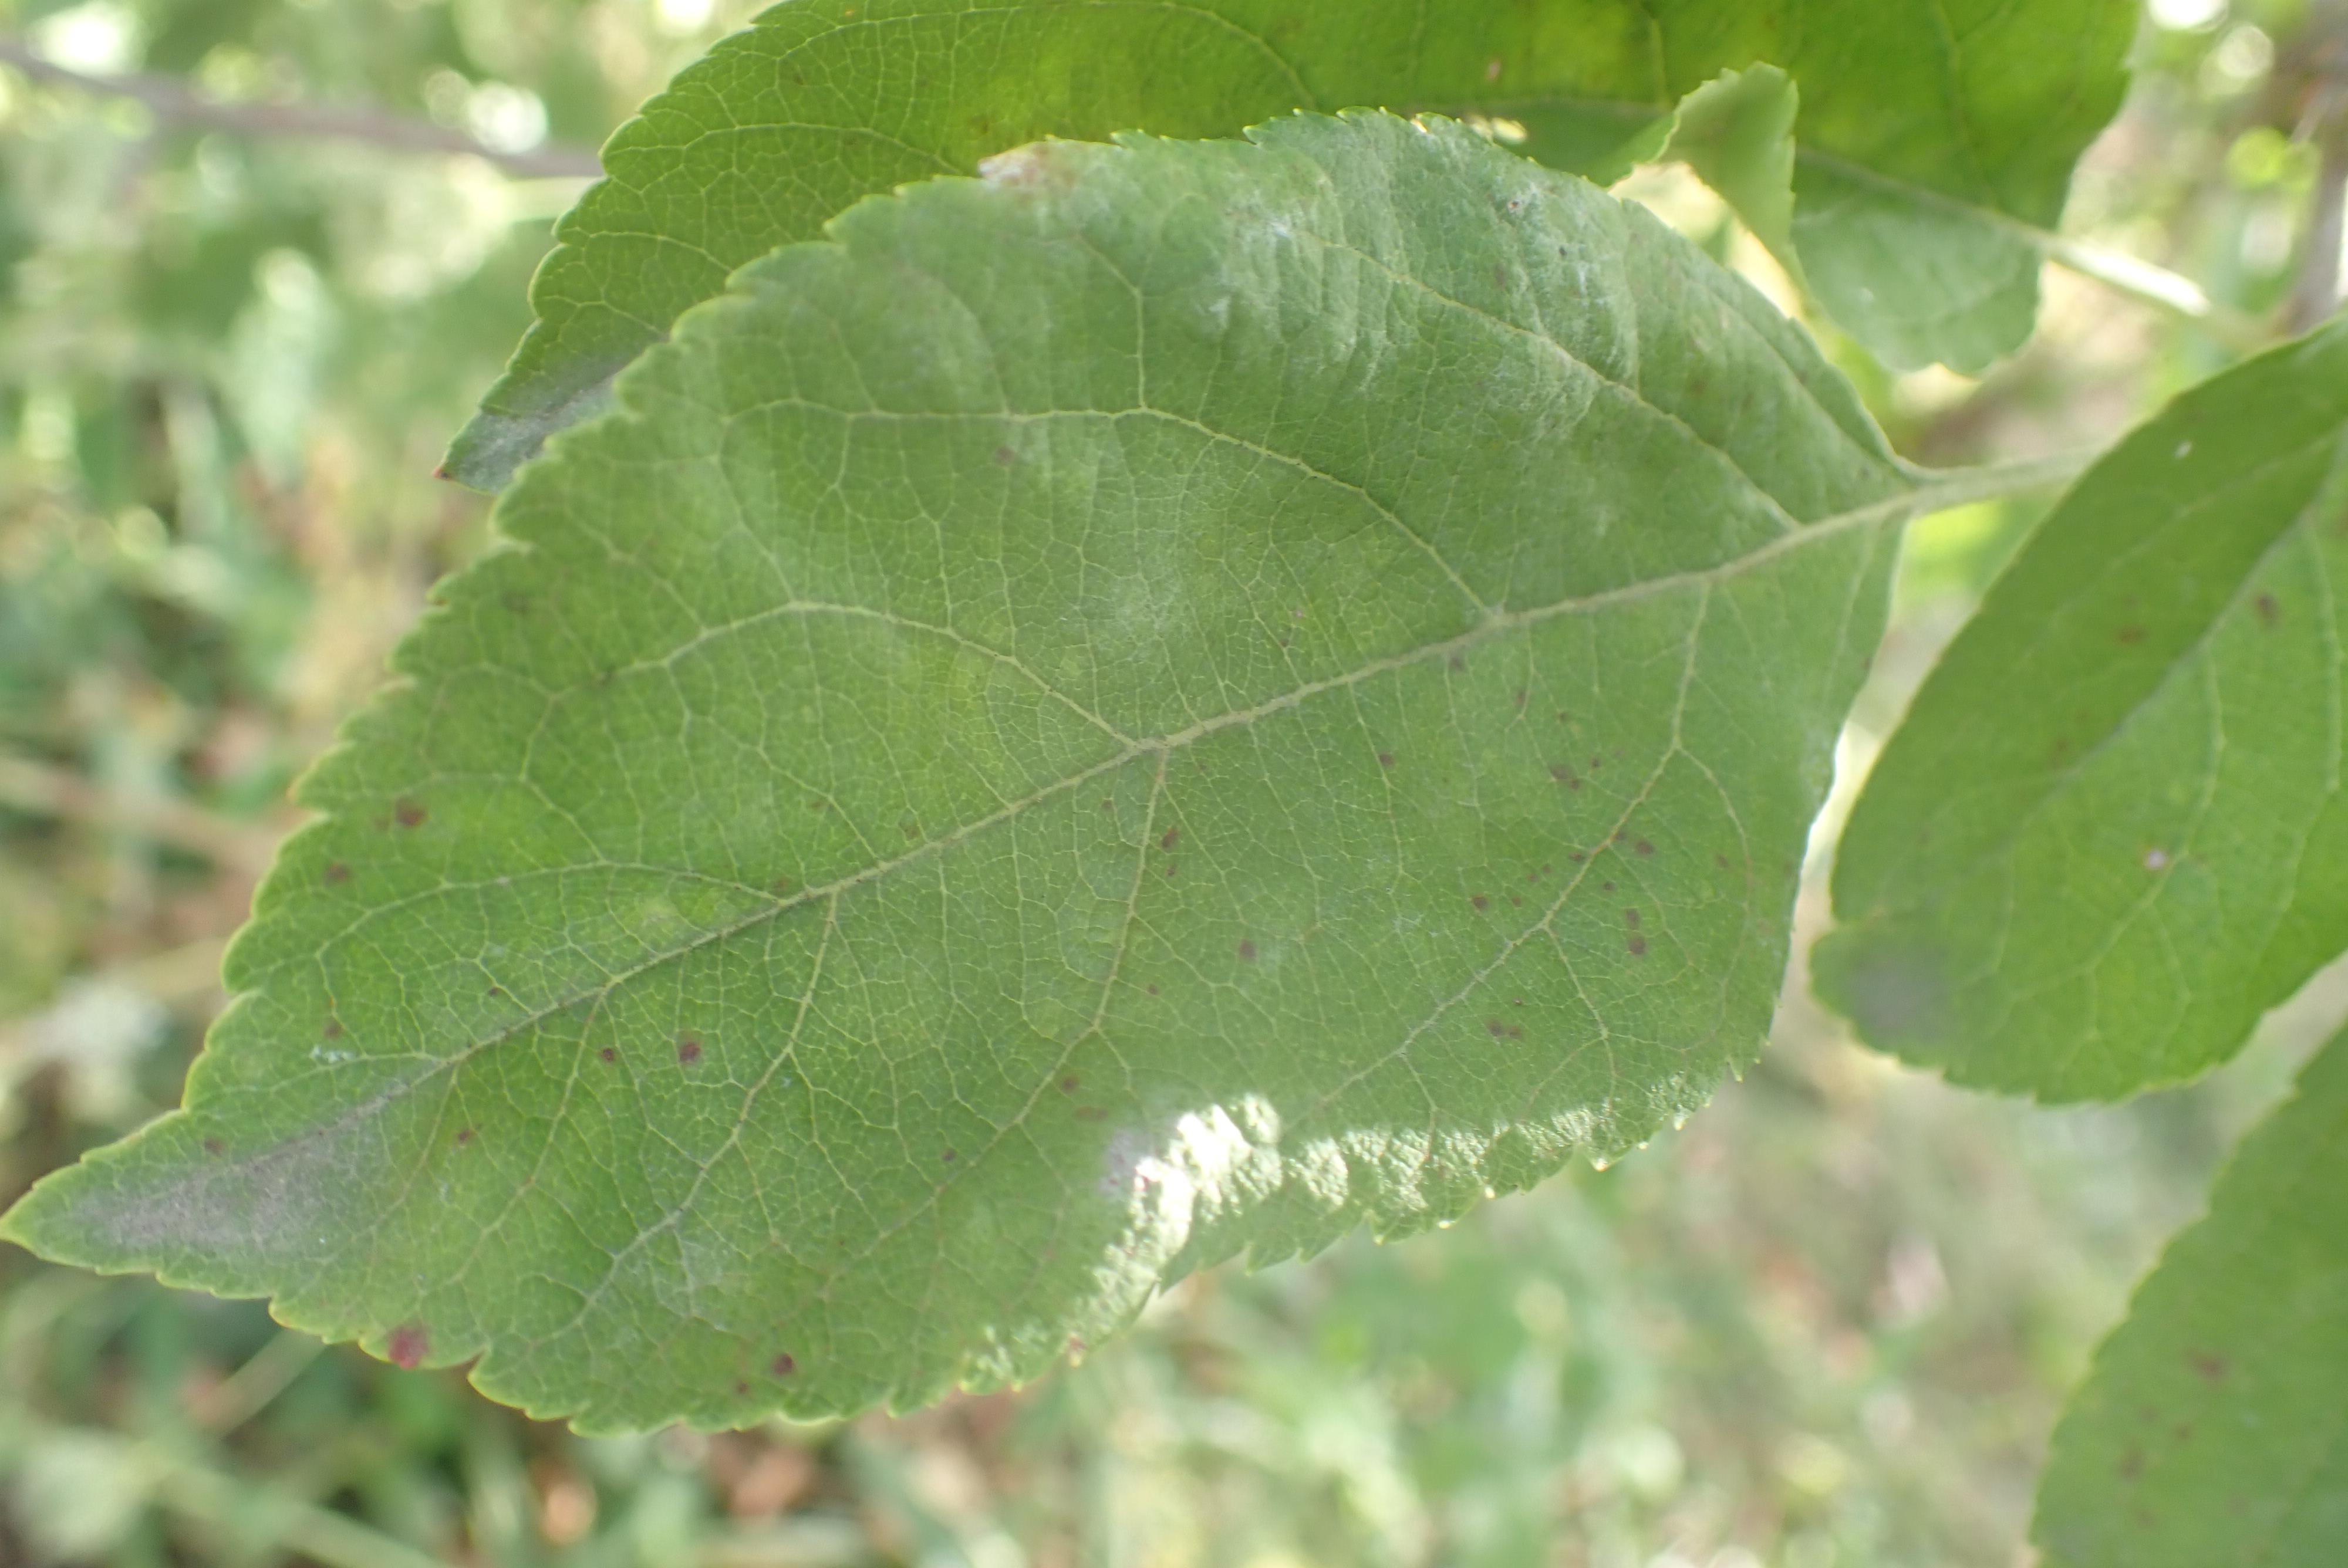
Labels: powdery_mildew, complex